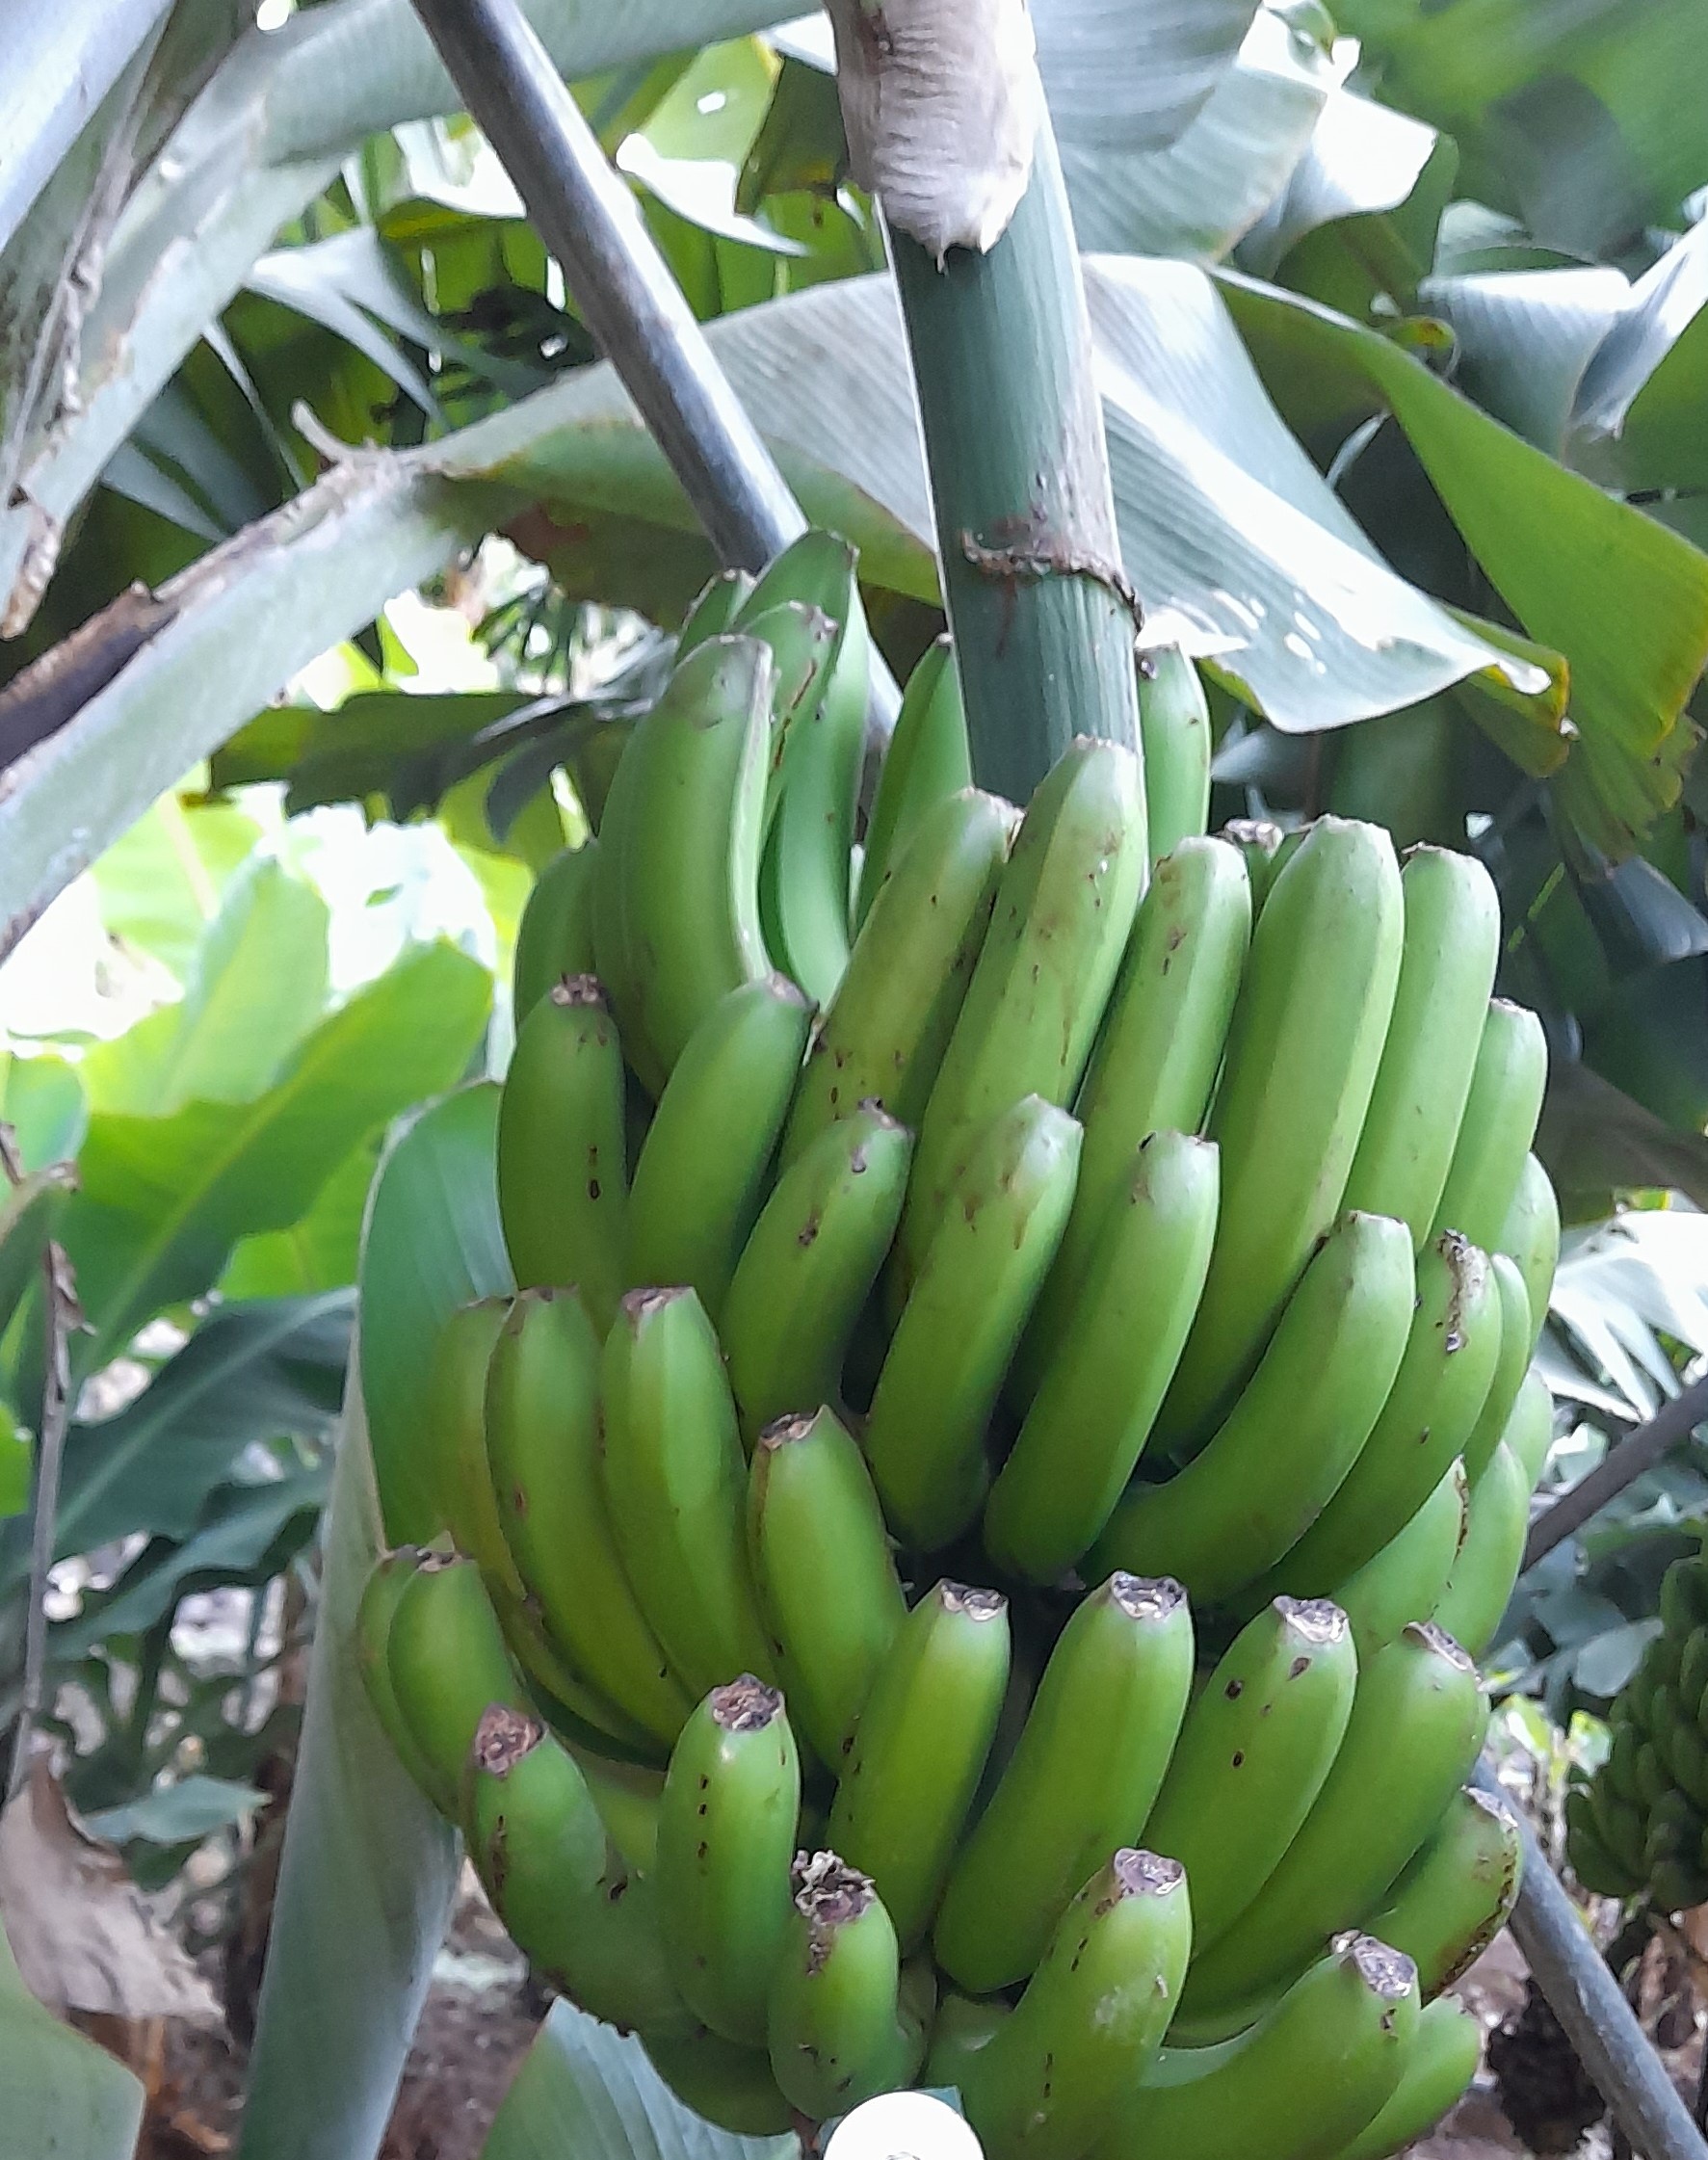
Label: Keep